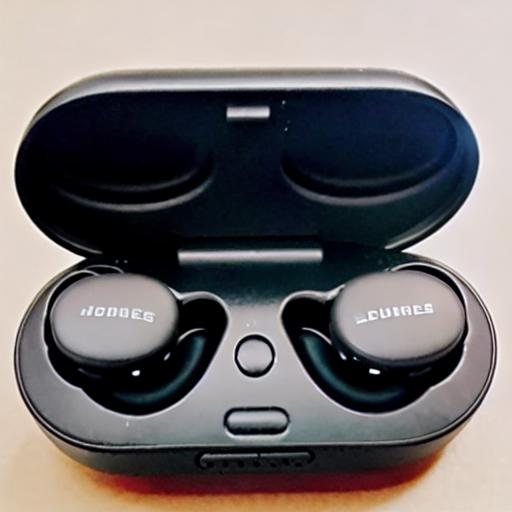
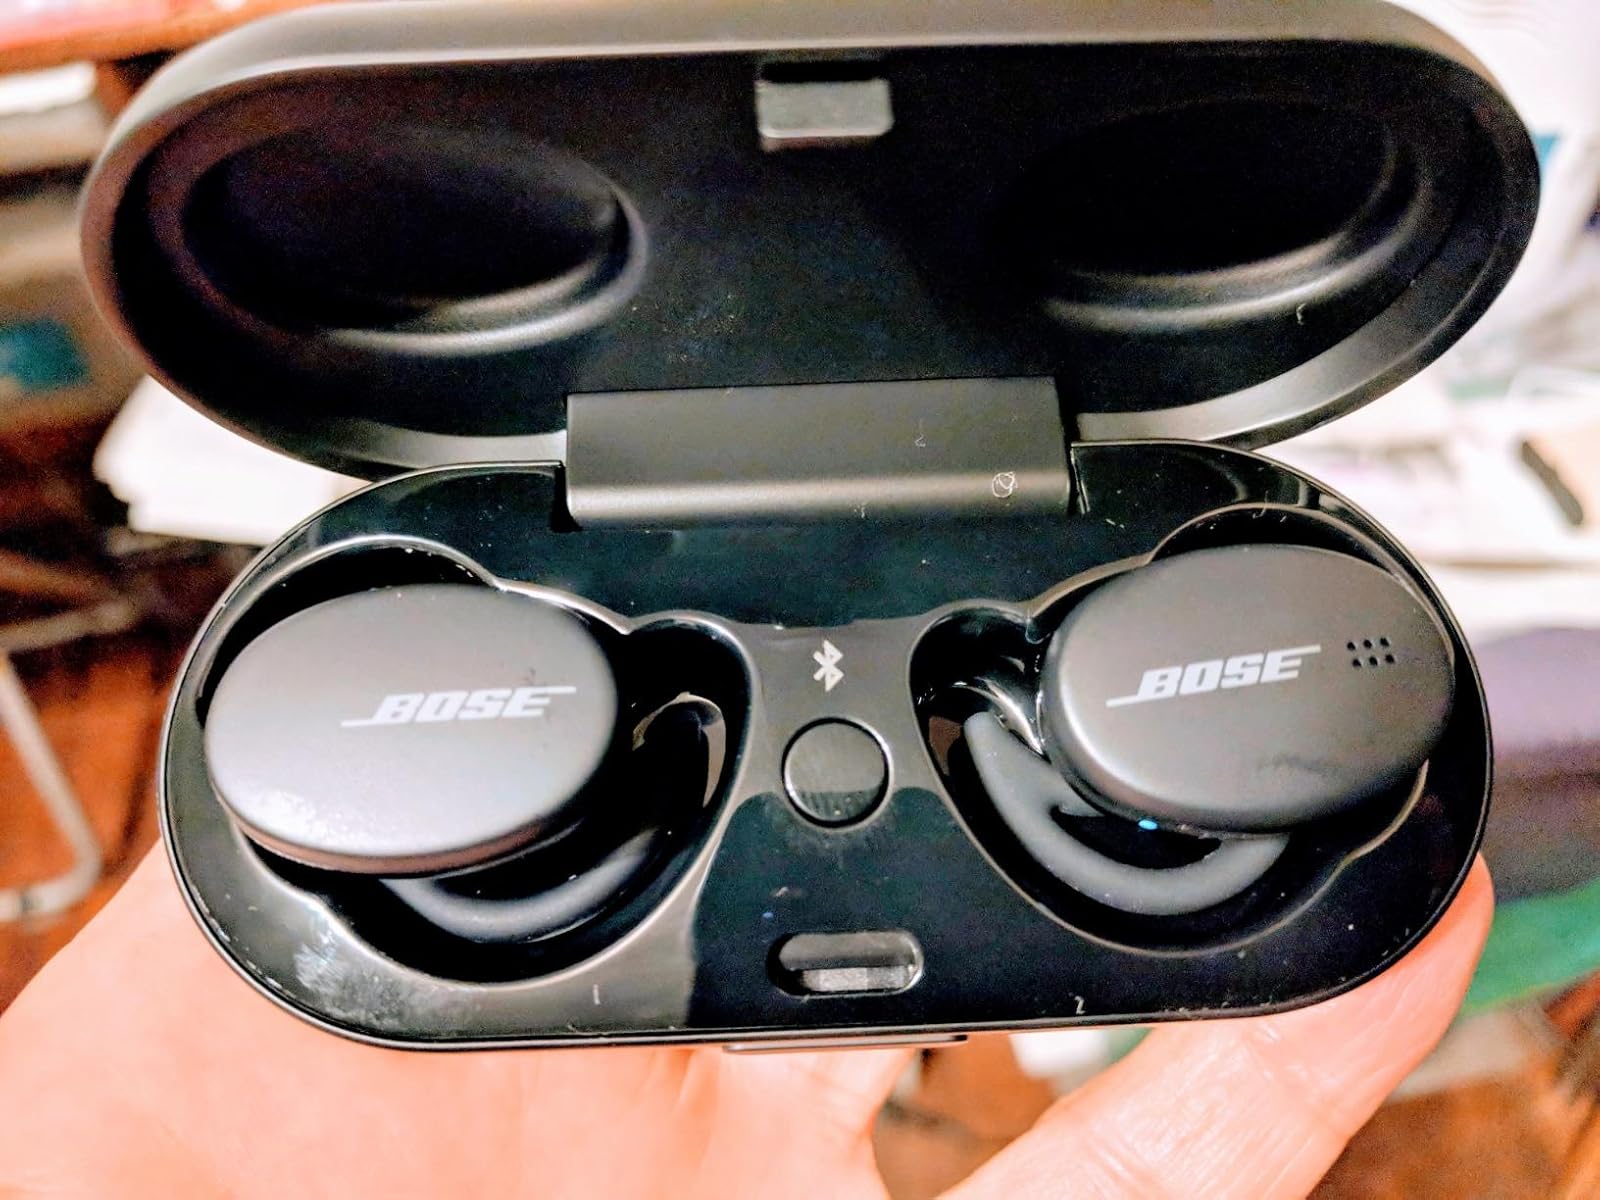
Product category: earbuds
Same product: no